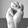
ASL letter: M